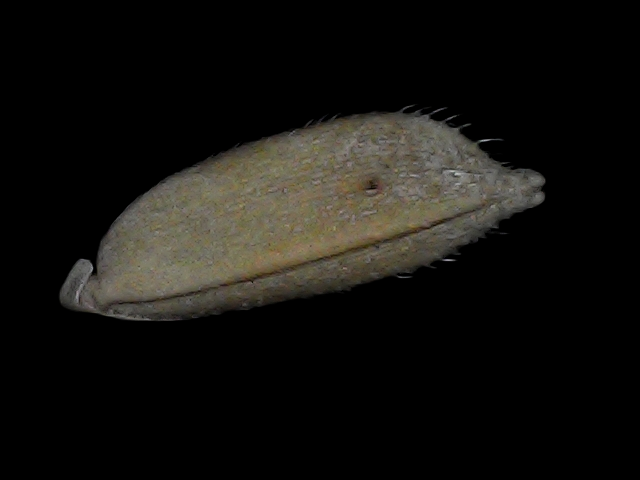
Rice variety: Bd93